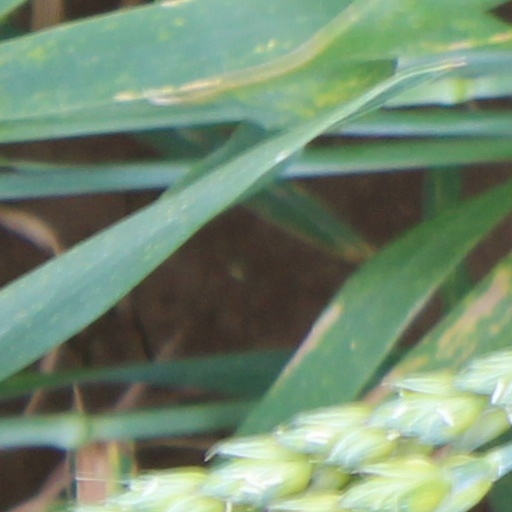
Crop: wheat